Ketty Lester

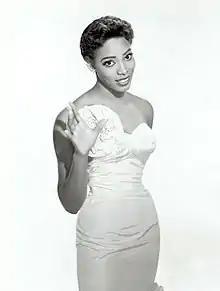
Lester in 1958

Ketty Lester (born Revoyda Frierson; August 16, 1934) is an American singer and actress known for her 1961 hit single "Love Letters", which reached the top 5 of the charts in the U.S. and the UK. She is also known for her role as Hester-Sue Terhune on the American television series "Little House on the Prairie". In 2022, she was inducted into the Arkansas Black Hall of Fame.